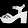
Label: Sandal